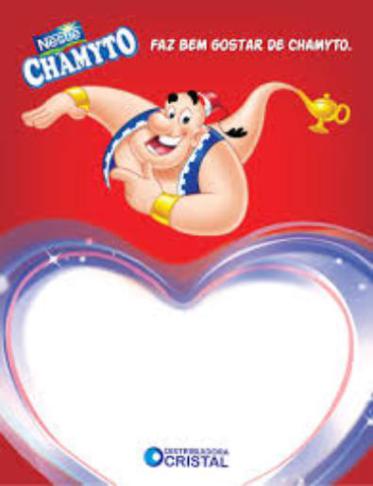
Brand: chamyto
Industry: Food